Battle of Mulegé

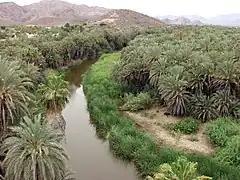
The creek at Mulege.

The Americans took the hill, the Mexicans retreating beyond the stream, and from several ambuscades, fired upon the Americans' left flank. The American forces responded with several volleys of return fire which forced the Mexicans to flee up the creek. Marching to the village at the foot of the hill, they found it deserted before proceeding to the River Road. Lieutenant Craven's men were again attacked by Mexican insurgents firing from the jungle on the opposite bank, but his fire along with The Boat Gun, drove them off. The farthest Craven took his force was three miles from the mouth of the river.